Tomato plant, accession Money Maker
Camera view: bottom (45 deg); turntable rotation: 210 degrees
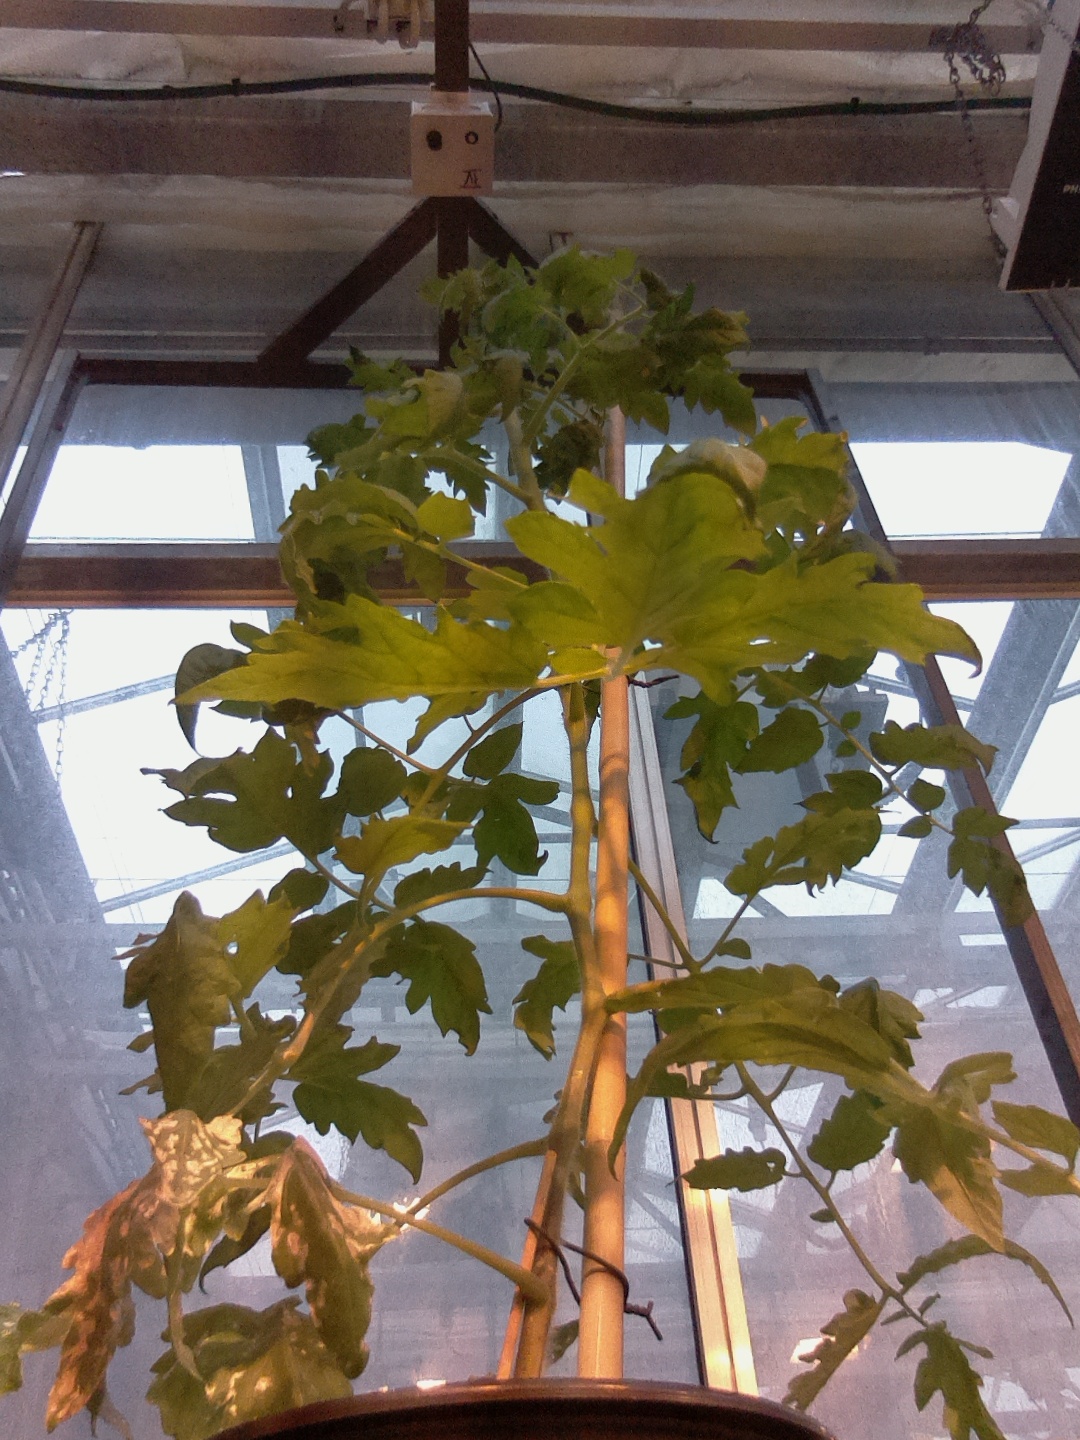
BBCH growth stage 63: 30%-40% of flowers open